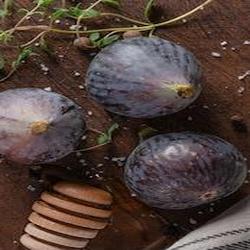
Label: Fig